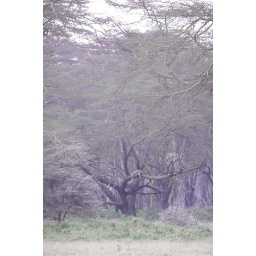
Same lions in a tree